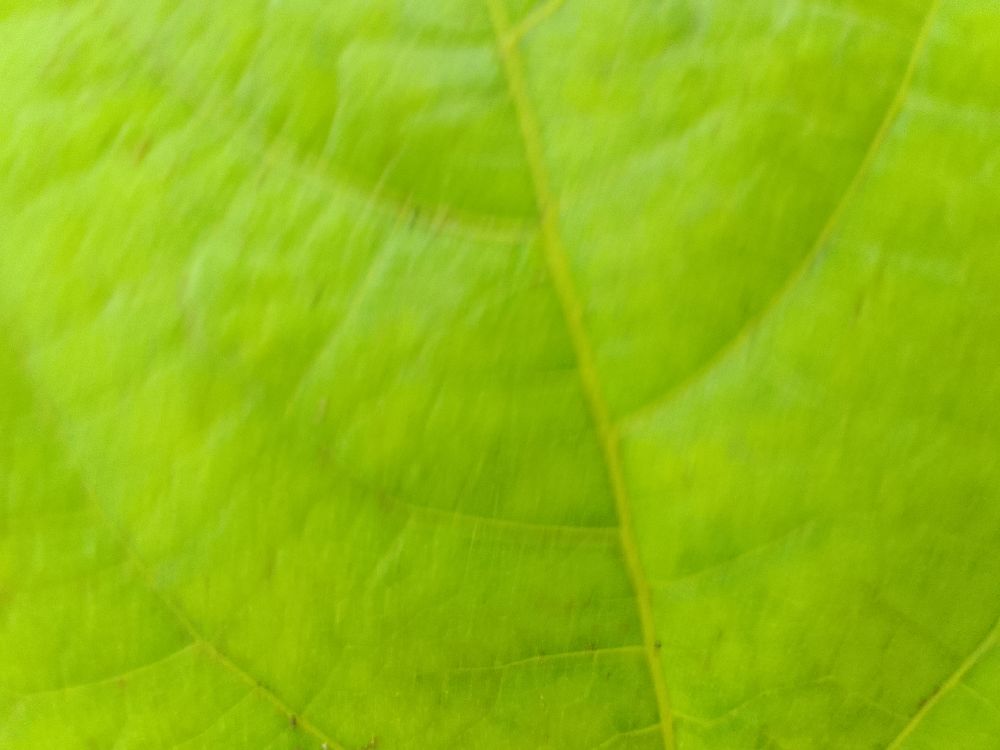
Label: healthy